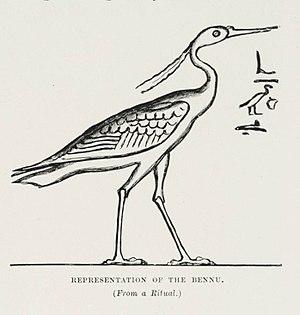
Ardea bennuides est une espèce d'oiseaux éteinte de la famille des Ardéidés qui habitait les actuels Émirats arabes unis. On pense que ce héron a inspiré le Bénou de la mythologie égyptienne, d'où son nom scientifique.